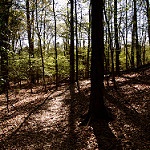
Scene: Outdoor